China Railway comprehensive inspection trains

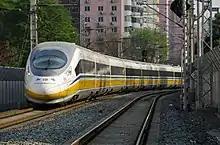
CRH380BJ-0301 on Beijing–Kowloon railway

CRH2A-2010 (formerly CRH2-010A) is the first high-speed test train in China and the first CRH2 trainset manufactured by CSR Sifang. The trainset rolled off the production line on 31 July 2006. In March 2007 it was converted to be a test train. The train is equipped with ATP, signal parameter monitoring, wireless field monitoring, pantograph and catenary monitoring, track geometry monitoring, dynamics and acceleration detecting devices and a circuit-monitoring system.